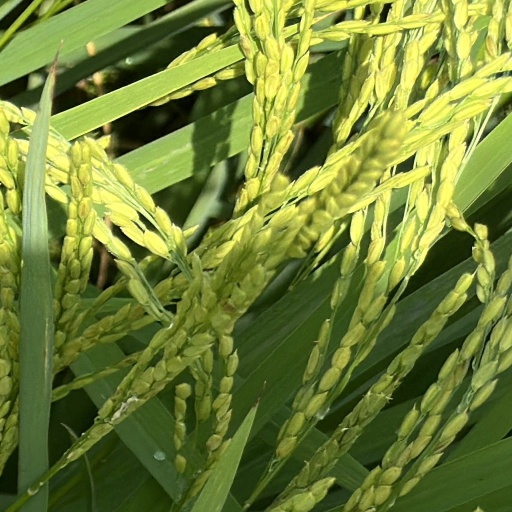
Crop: rice